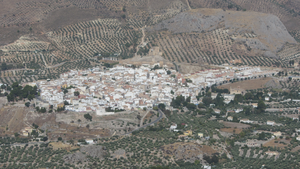
La Guardia de Jaén est une commune située dans la province de Jaén de la communauté autonome d'Andalousie en Espagne.